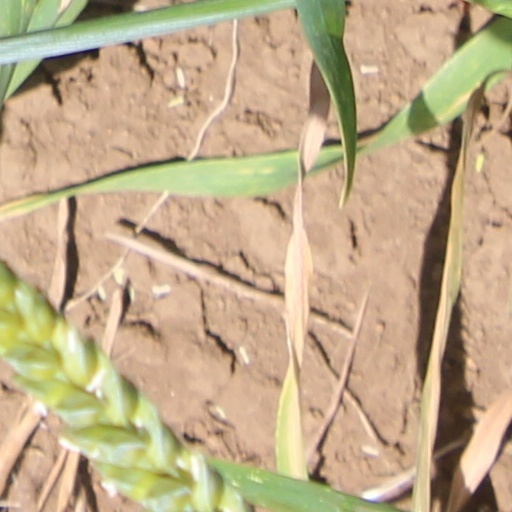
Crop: wheat